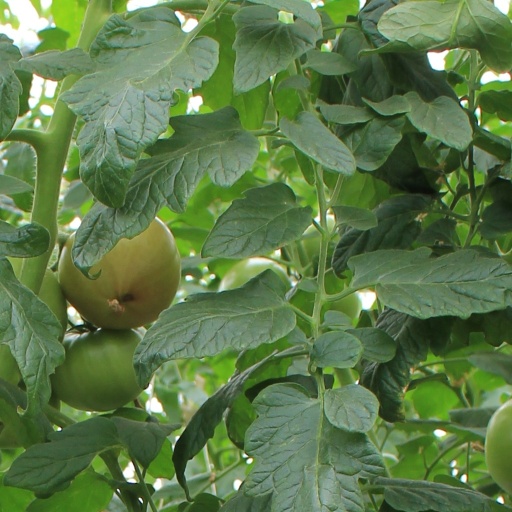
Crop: tomato